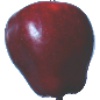
Label: Apple Red Delicious 1